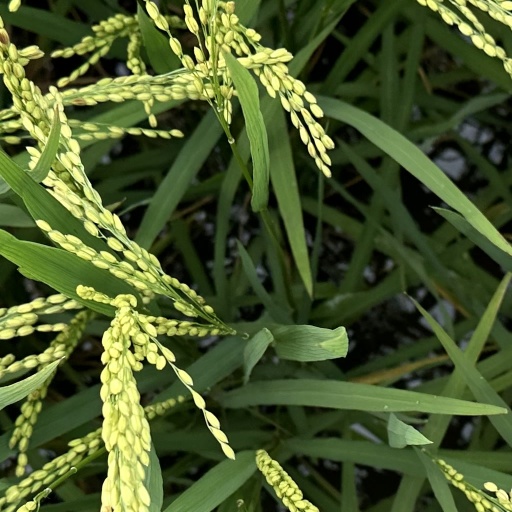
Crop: rice